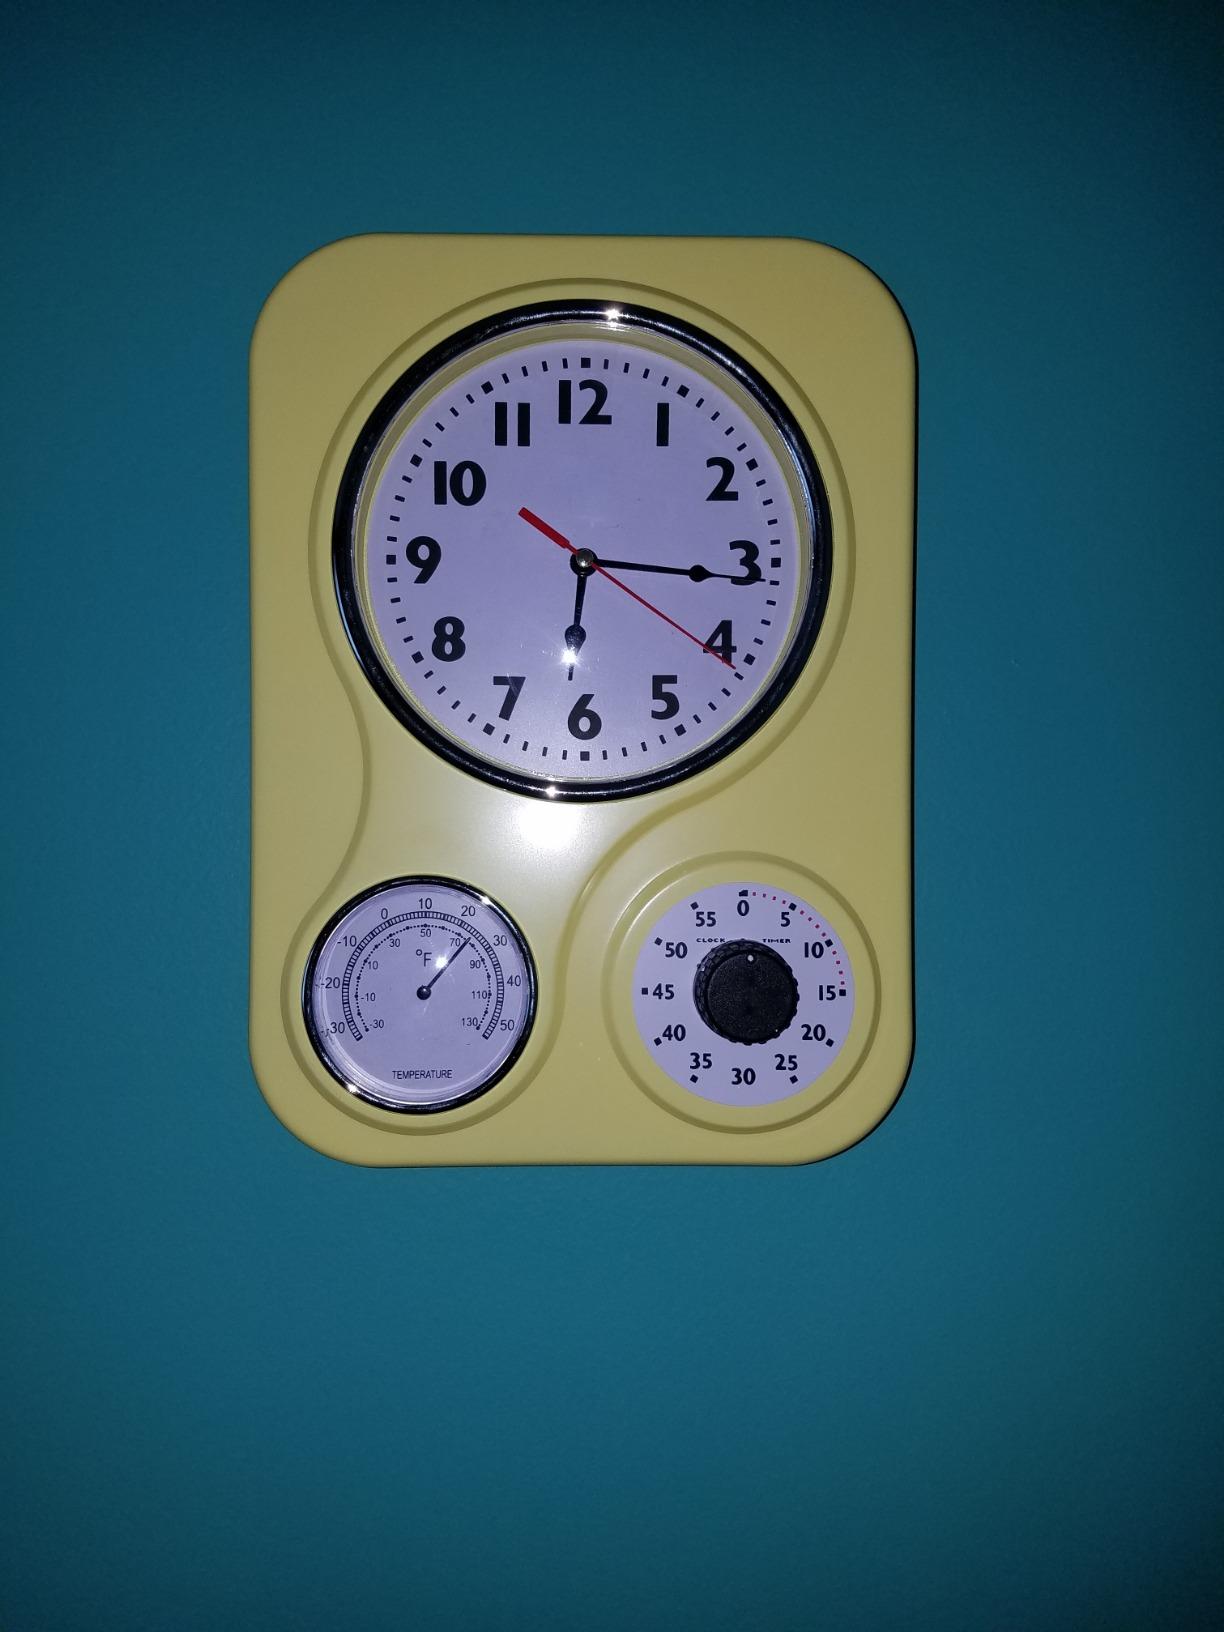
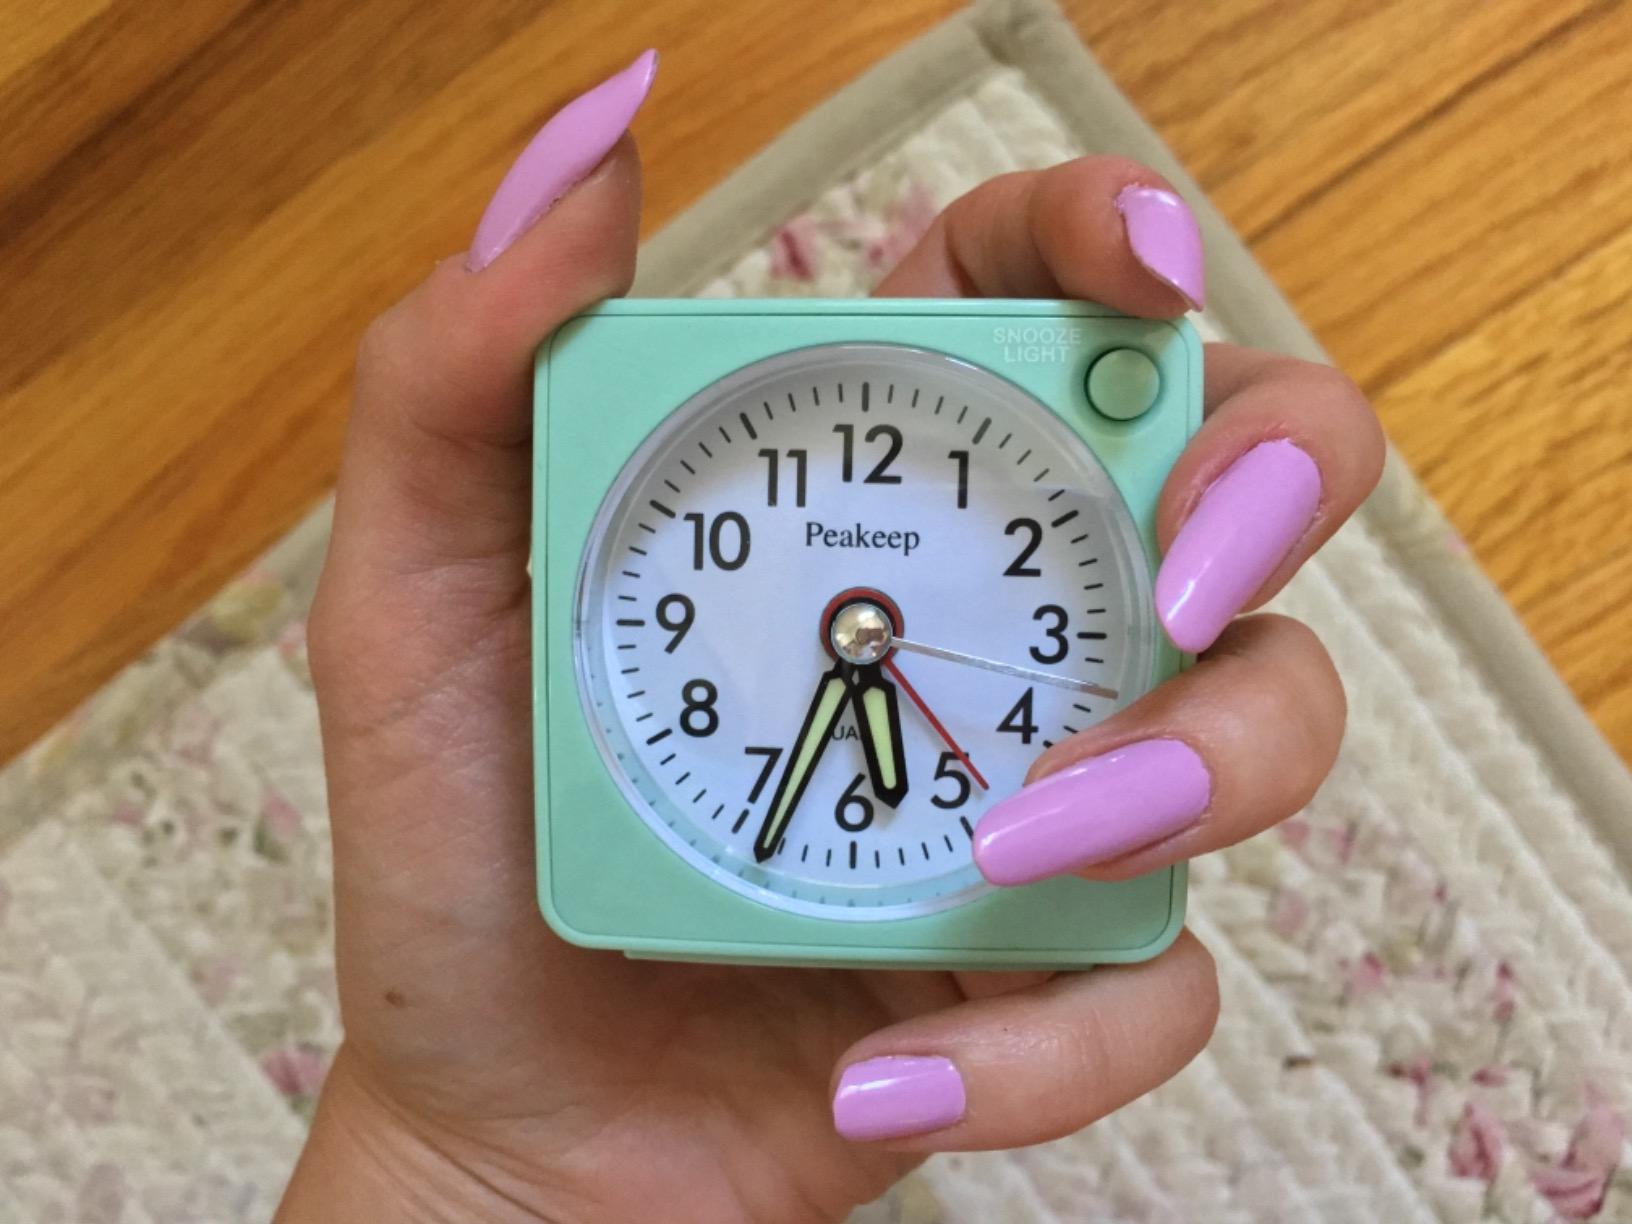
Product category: clock
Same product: no